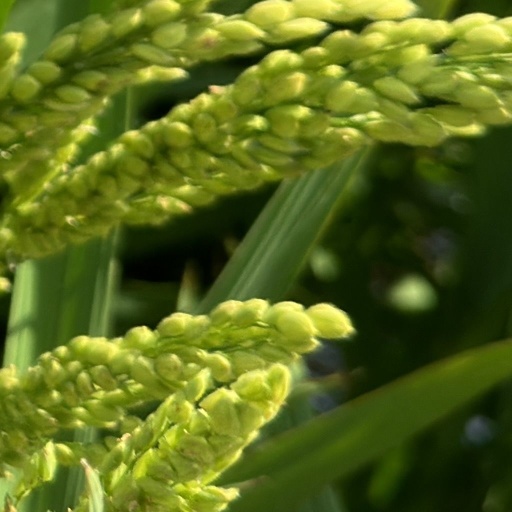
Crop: rice